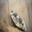
Label: ship